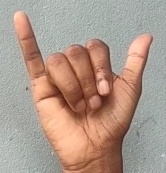
ASL sign: Y